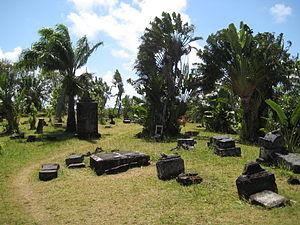
L'île Sainte-Marie, autrefois nommée Nosy-Ibrahim et devenue aujourd'hui en malgache Nosy Boraha, est une île située au nord-est de Fenoarivo Atsinanana en face de Soanierana Ivongo dont elle est séparée par un chenal de 30 km de large. Il s'agit, avec Diego Suarez et l'île de Nosy Be, d'un des trois anciens établissements français qui furent associés à l'ancien territoire du royaume Merina pour former l'ancien protectorat français de Madagascar dont l'actuelle République de Madagascar reprend les frontières.
Un repaire de pirates est un lieu géographique, souvent une petite île inhabitée ou peu peuplée, où se retrouvent des individus s'adonnant par ailleurs à la piraterie. La piraterie maritime a connu plusieurs de ces repaires, d'abord situés dans la mer des Caraïbes, notamment l'île-à-Vache puis l'île de la Tortue, et ensuite dans le sud-ouest de l'océan Indien, par exemple l'île Sainte-Marie et l'île aux Forbans.
L'île aux Forbans, aussi appelée l'île aux Pirates, est une petite île de l'océan Indien située au cœur de la baie d'Ambodifototra, la capitale de l'île Sainte-Marie, dans le nord-est de Madagascar.
Avec la mer des Caraïbes, l'océan Indien était autrefois un haut-lieu de la piraterie en mer. Cette activité était alors centrée sur le sud-ouest de la zone, c'est-à-dire autour de Madagascar, des Mascareignes et des Seychelles. Elle s'est aujourd'hui déplacée vers le sud du Yémen et le détroit de Malacca, ce qui s'explique par l'établissement de nouvelles routes maritimes à la suite du percement du canal de Suez.